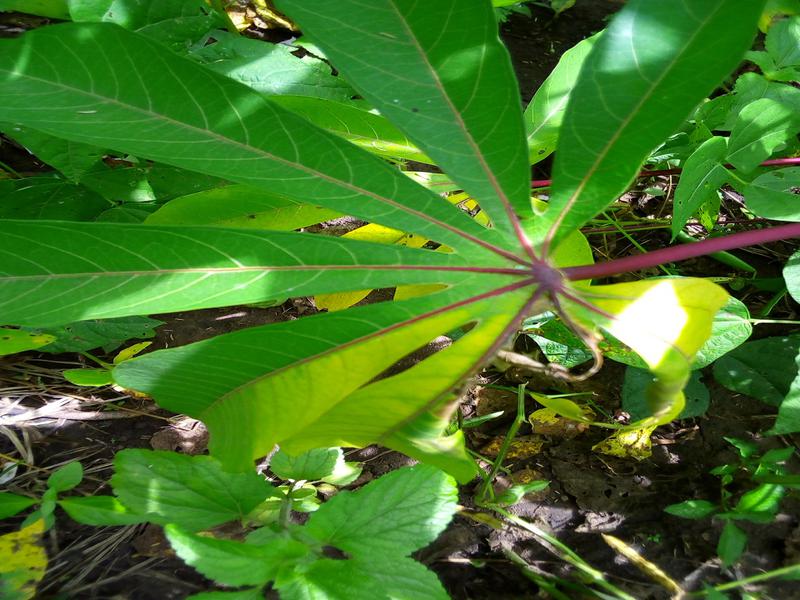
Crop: cassava
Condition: healthy